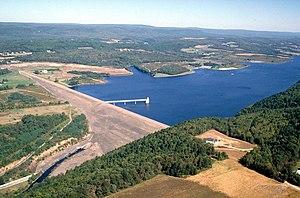
Franklin Township est un township, situé au sud de la partie centrale du comté de Carbon, aux États-Unis. En 2010, il comptait une population de 4 262 habitants.